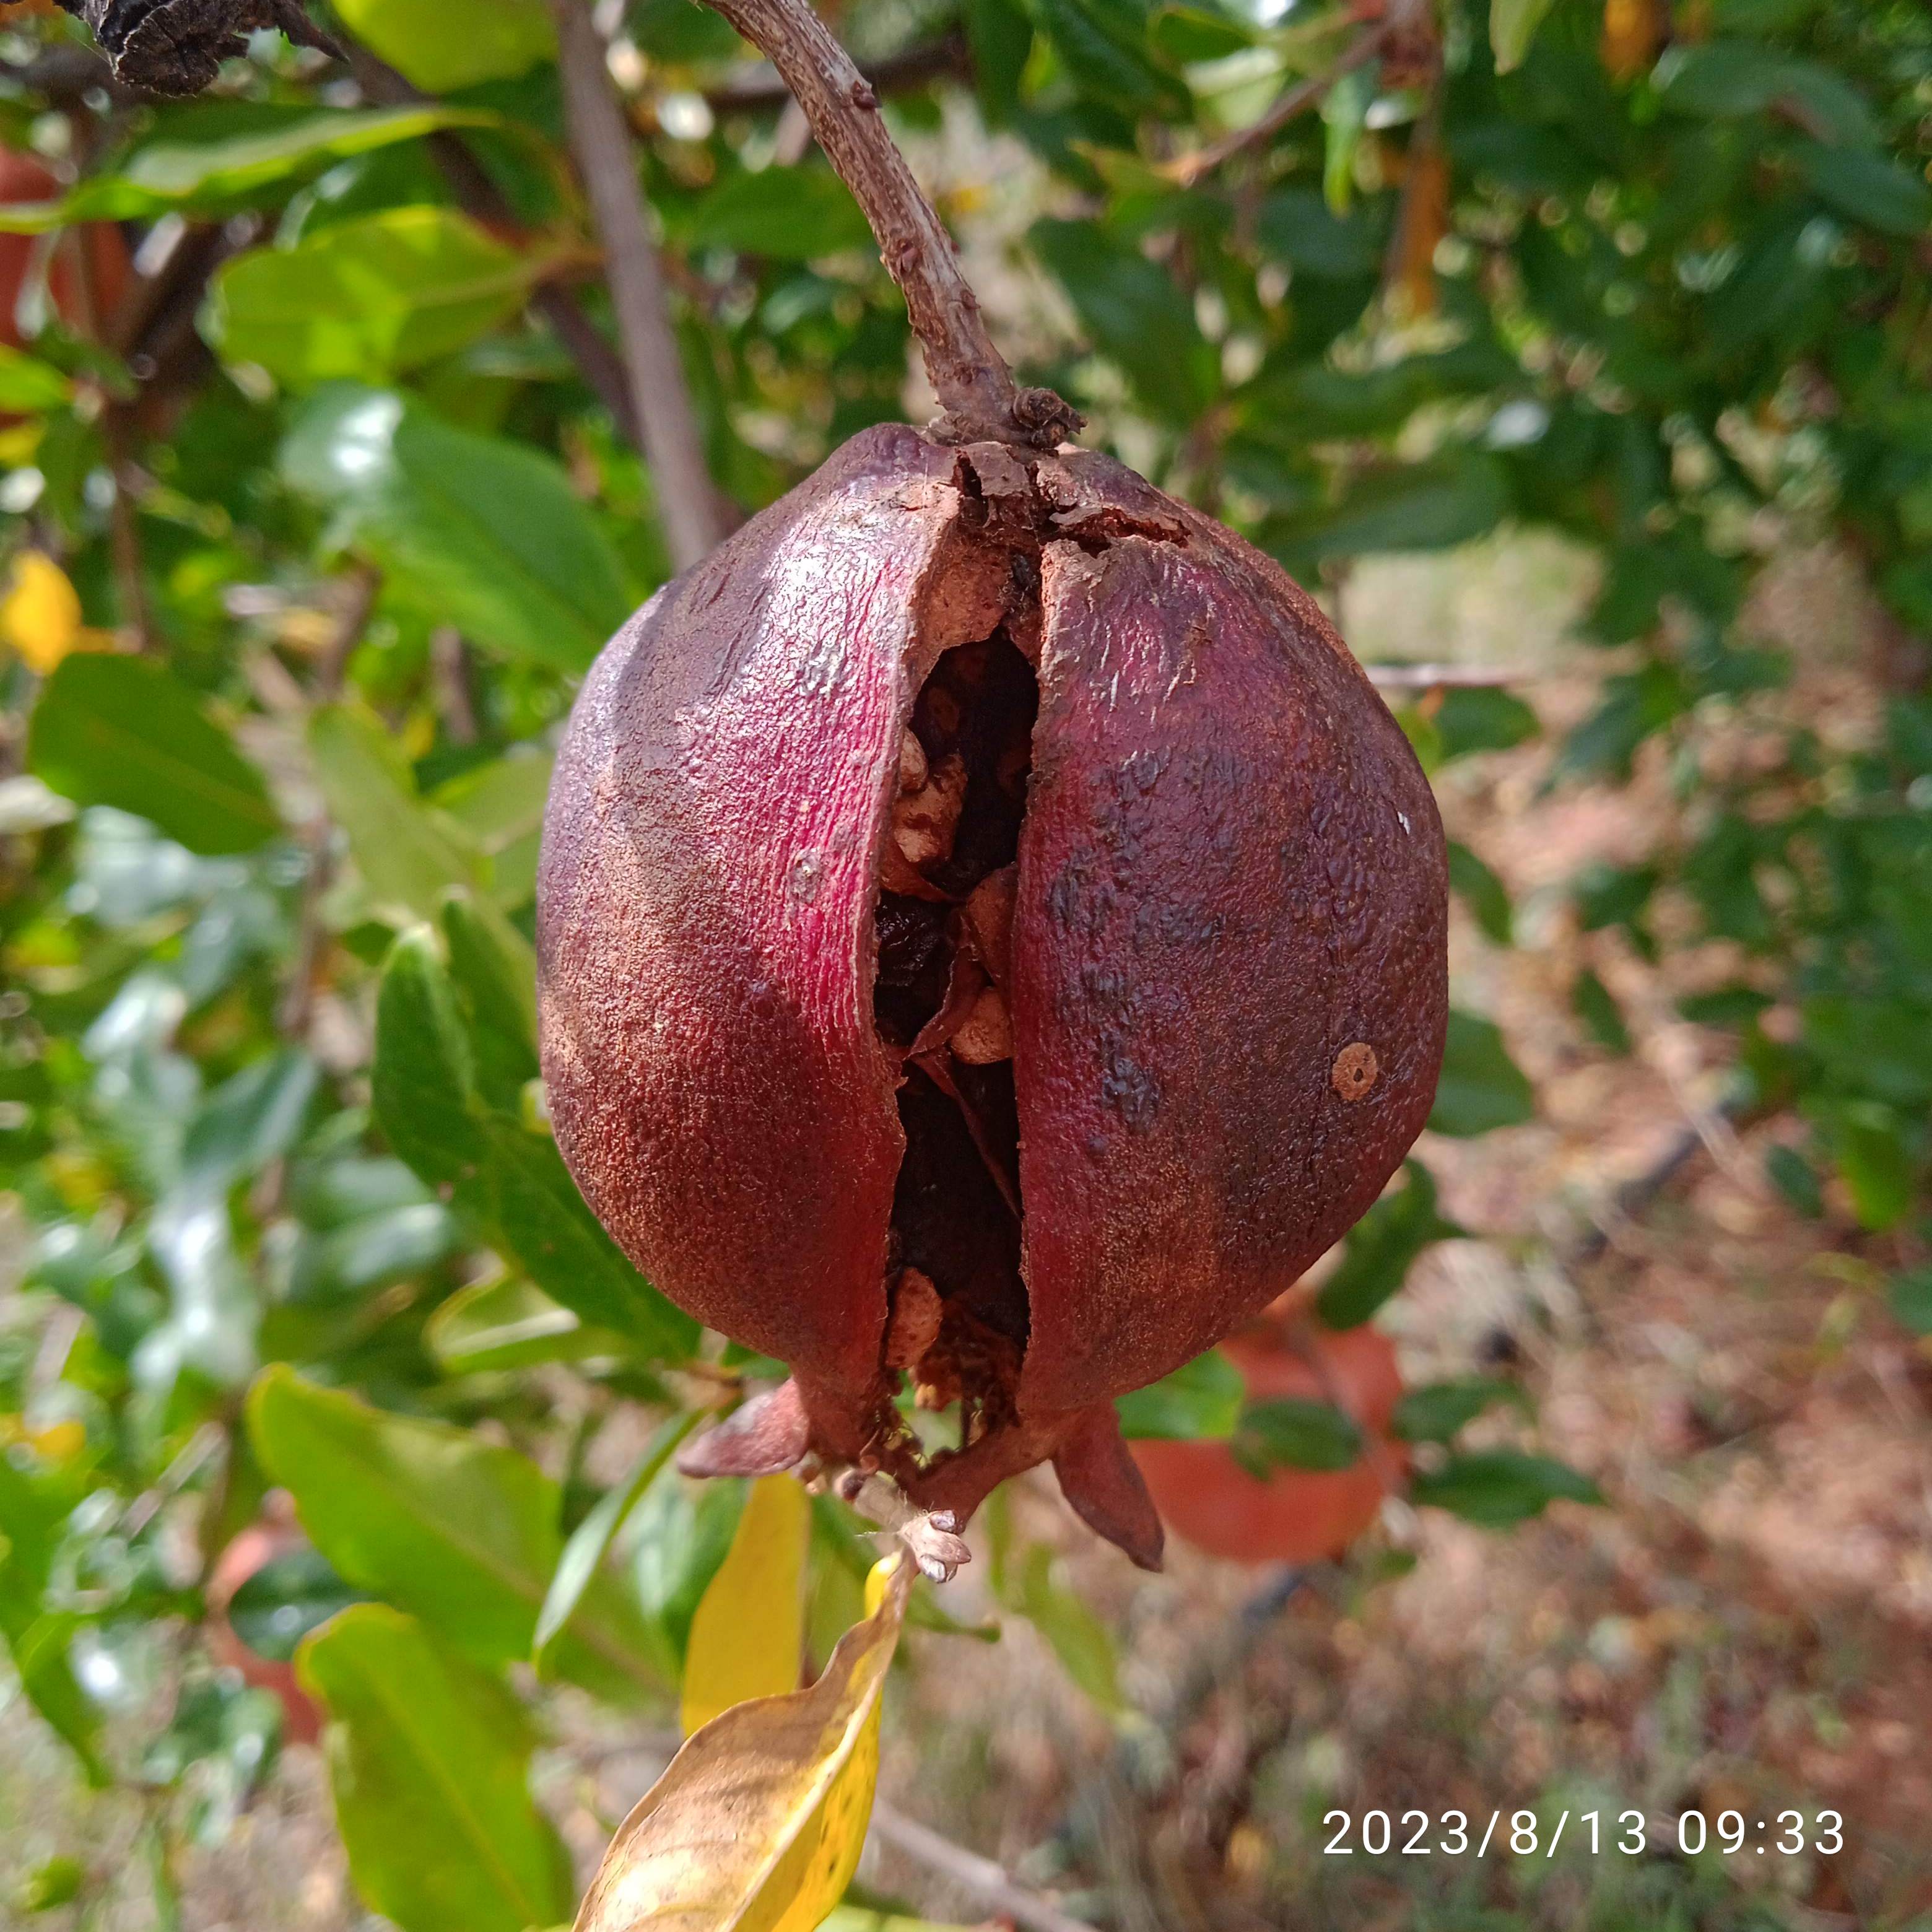
Label: Bacterial_Blight